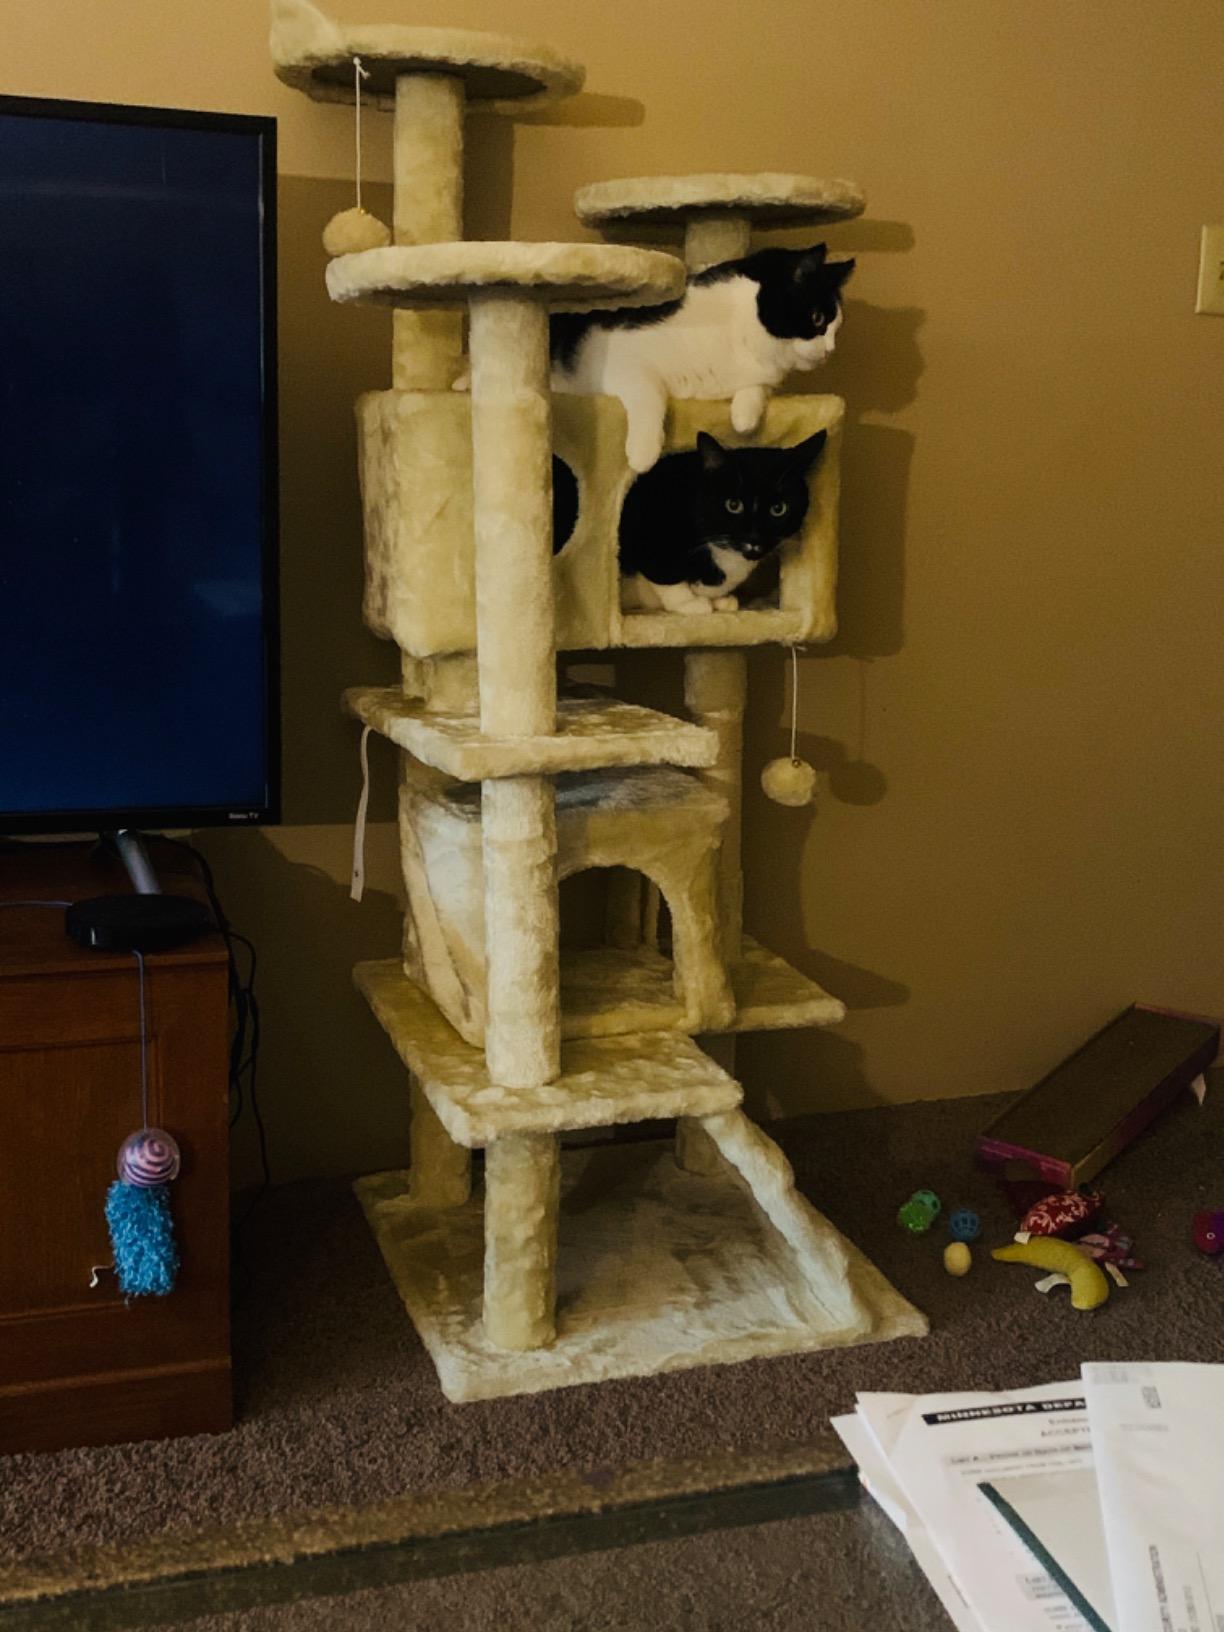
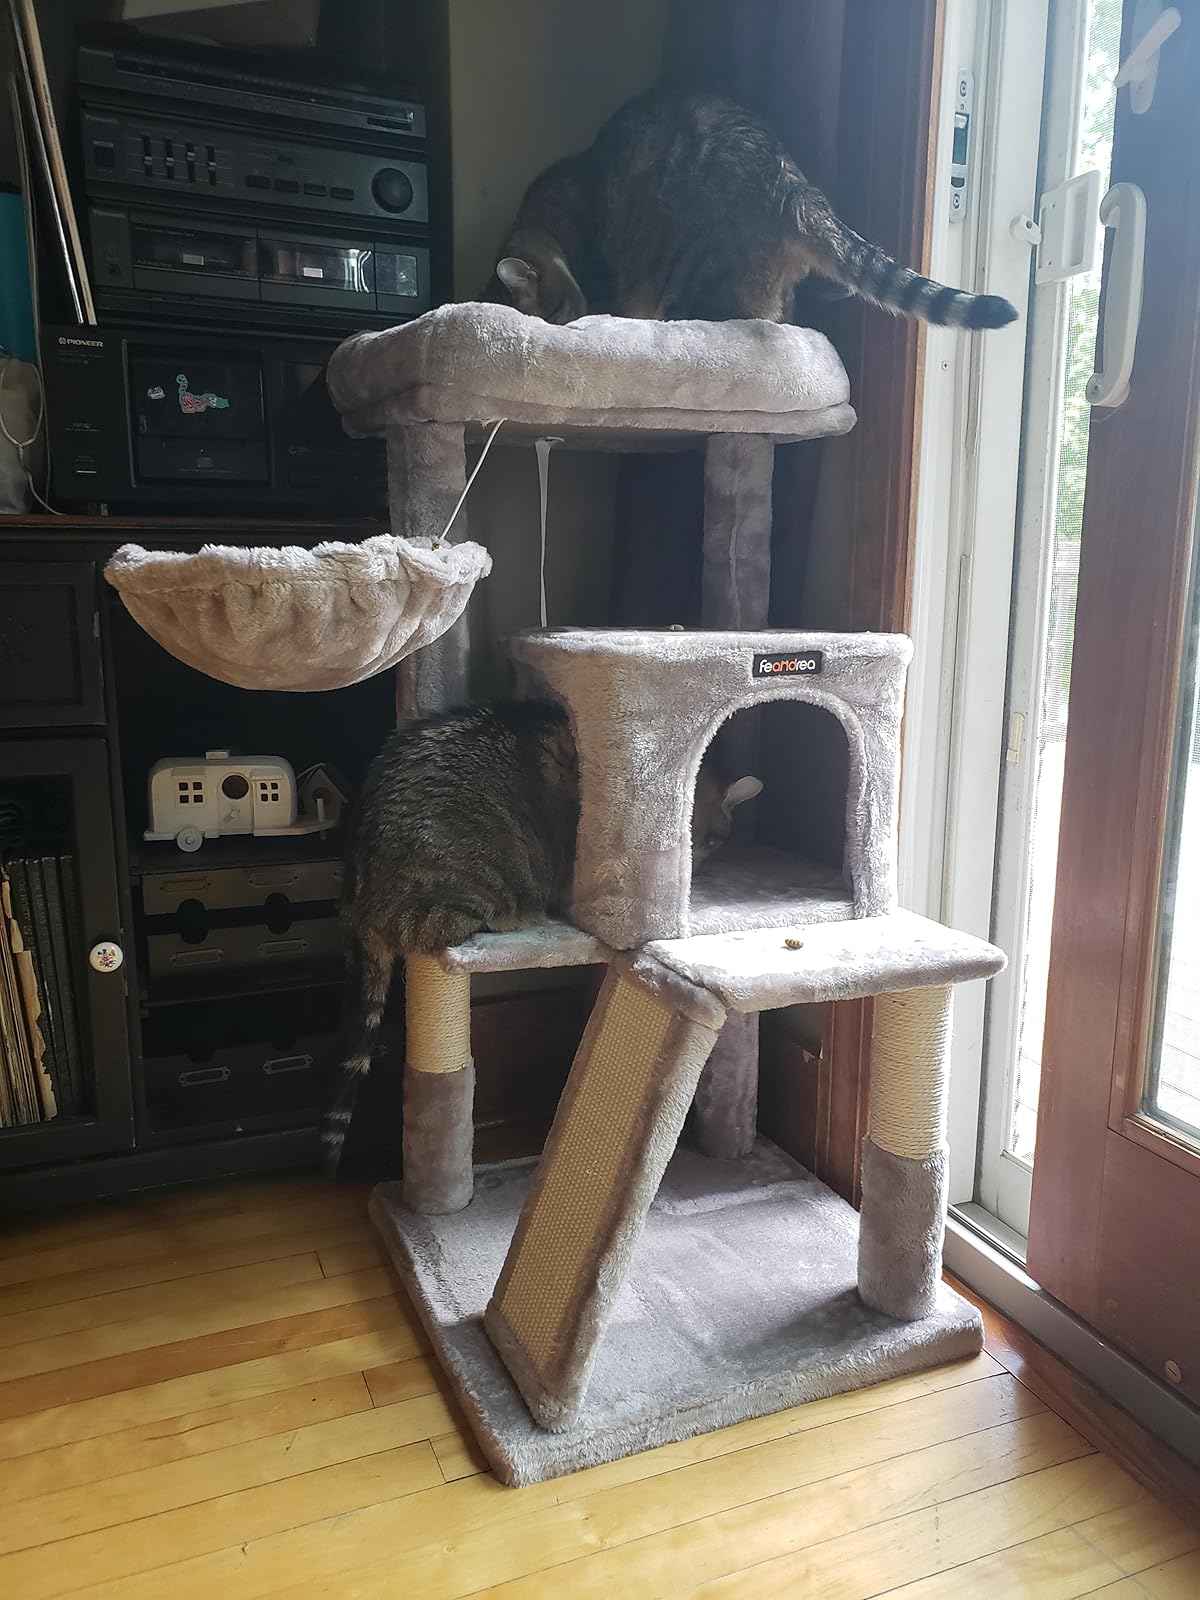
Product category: items_cat tree
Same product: no